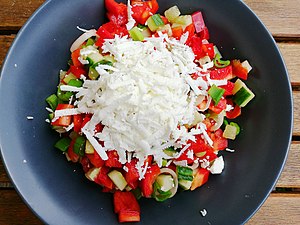
Shopskasalat
Shopska salt, som den serveres i Bulgarien
Shopskasalat, også kendt som bulgarsk salat, er en bulgarsk kold salat, der er populær på Balkan og i Centraleuropa. Den tilberedes af tomater, agurk, løg/forårsløg, rå eller ristet rød peber, hvid saltlageost/feta, og persille. Grøntsagerne skæres almindeligvis i firkanter og saltes let, og har tilbehør i form af en dressing af solsikkeolie eller, mindre korrekt, olivenolie, af og til yderligere med eddike. Tilførsel af eddike gør dog, at den sure smag, der hidrører fra tomaterne, bliver stærk. På restauranter står dressingerne separat til rådighed. Til slut dækkes grønsagerne af et tykt lag af revet eller småtskårent hvid saltlageost. Salaten spises af og til som aperifif sammen med brændevinen rakia.